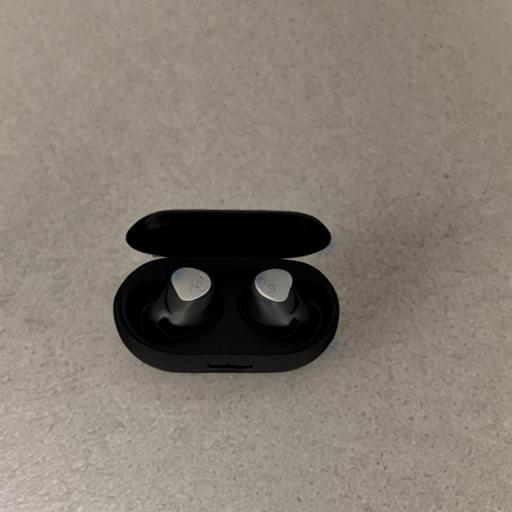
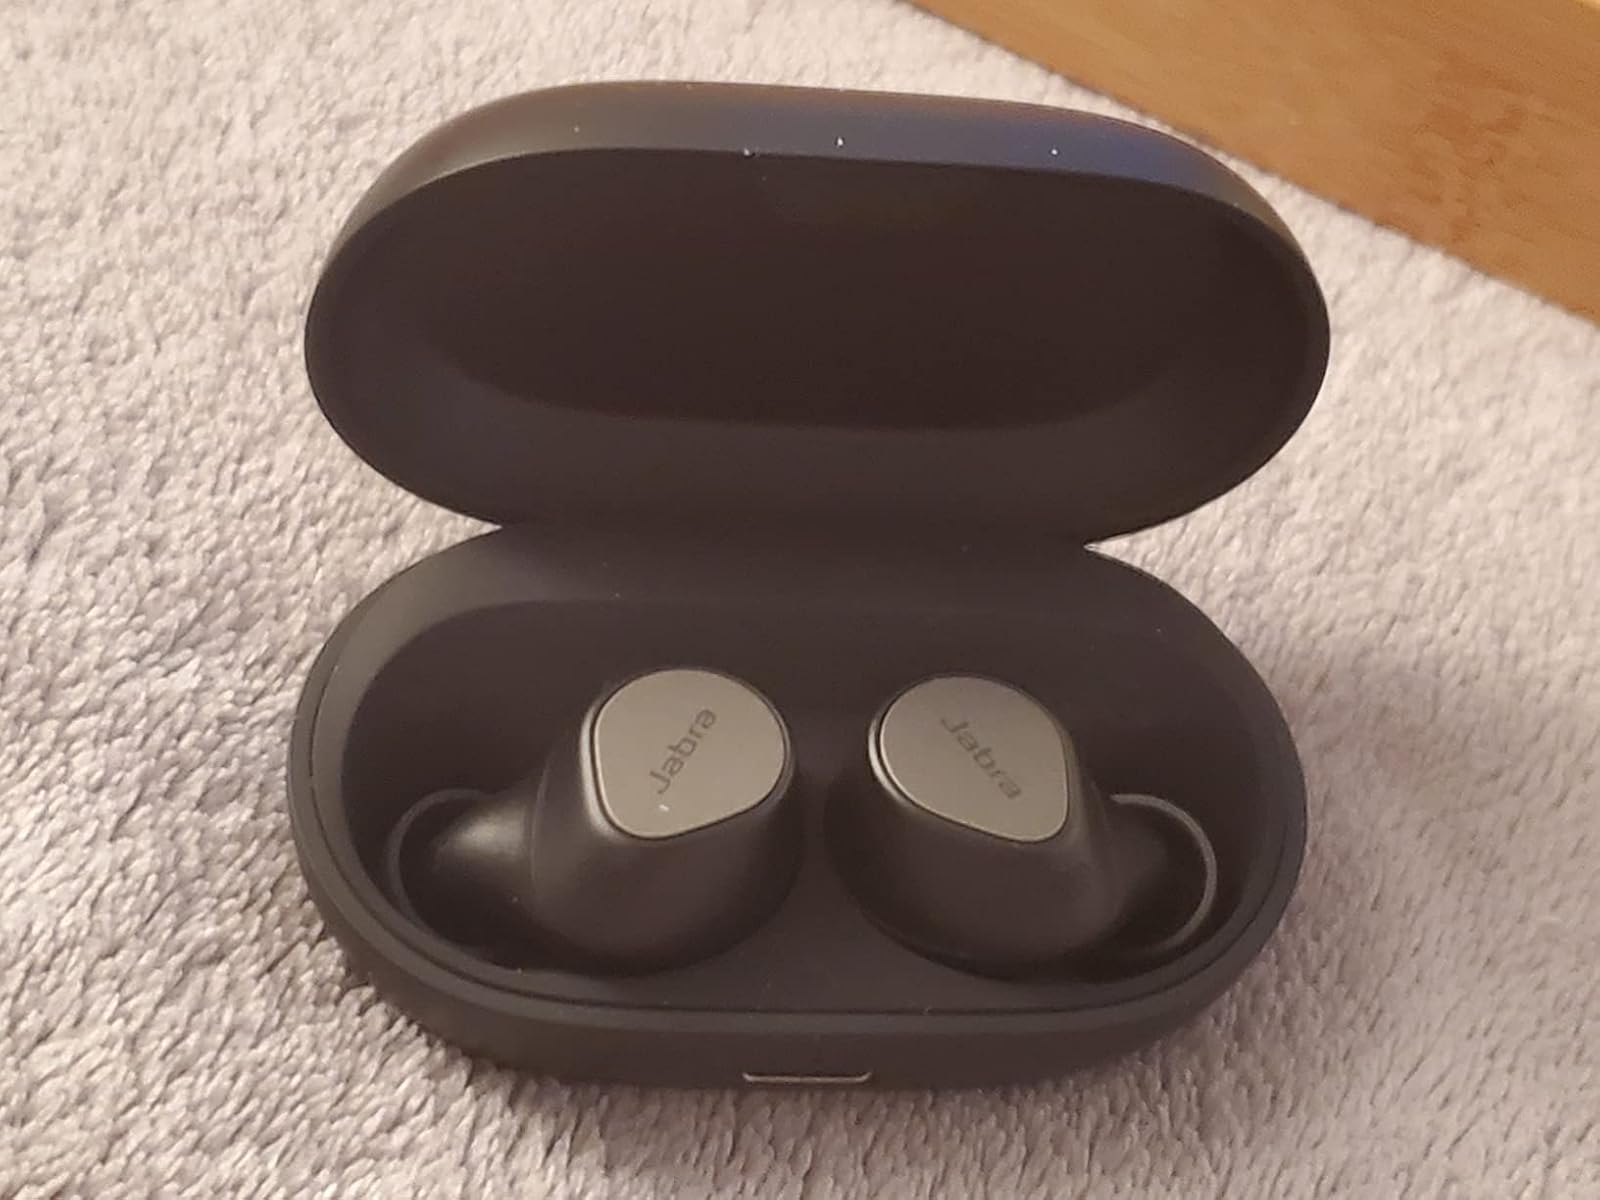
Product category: earbuds
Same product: no